Coatepantli

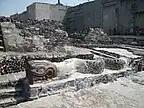

Based on second-hand accounts, the wall at Tenochtitlán was thought for many years to have enclosed the entirety of the sacred precinct of Tenochtitlán and consist of numerous snakes, but archaeological work in 1981 revealed that the sacred precinct of the city extended beyond the coatepantli and that the coatepantli consisted of two walls in the form of large snakes with painted heads, surrounding the Templo Mayor. One snake was situated to the north of the temple and was painted blue to represent the rain god Tláloc. The other, around the southern side of the pyramid, was painted ochre and represented the war god Hitzilopochtli.